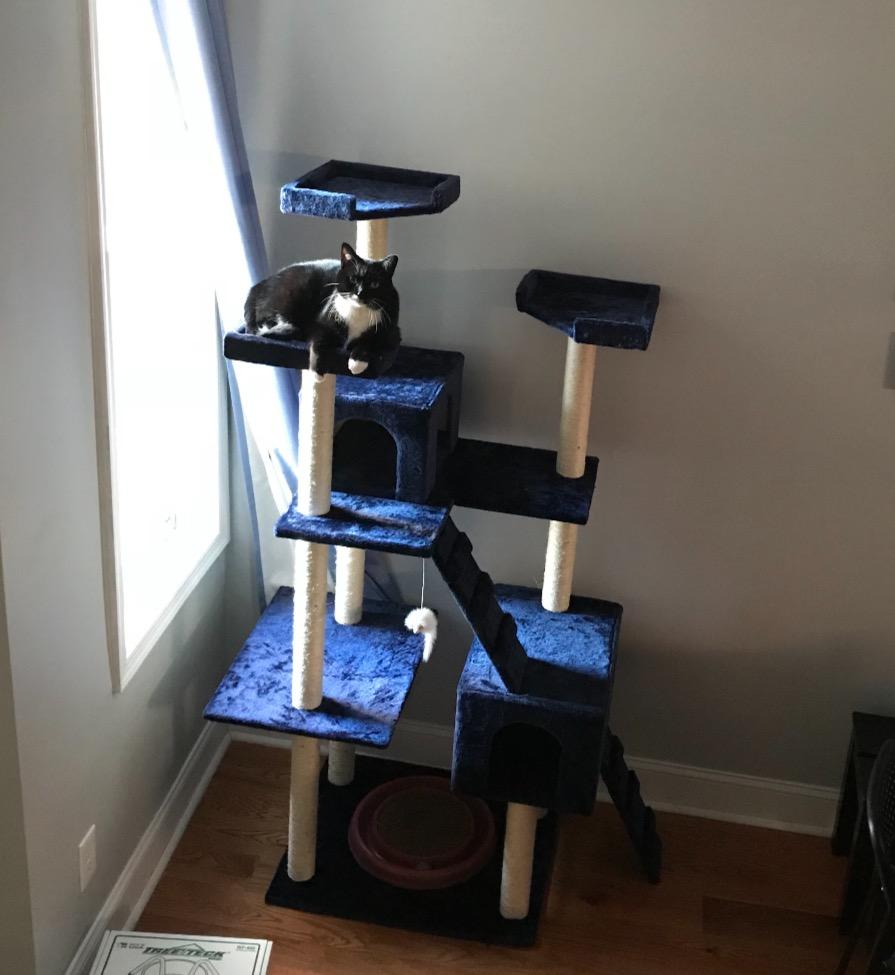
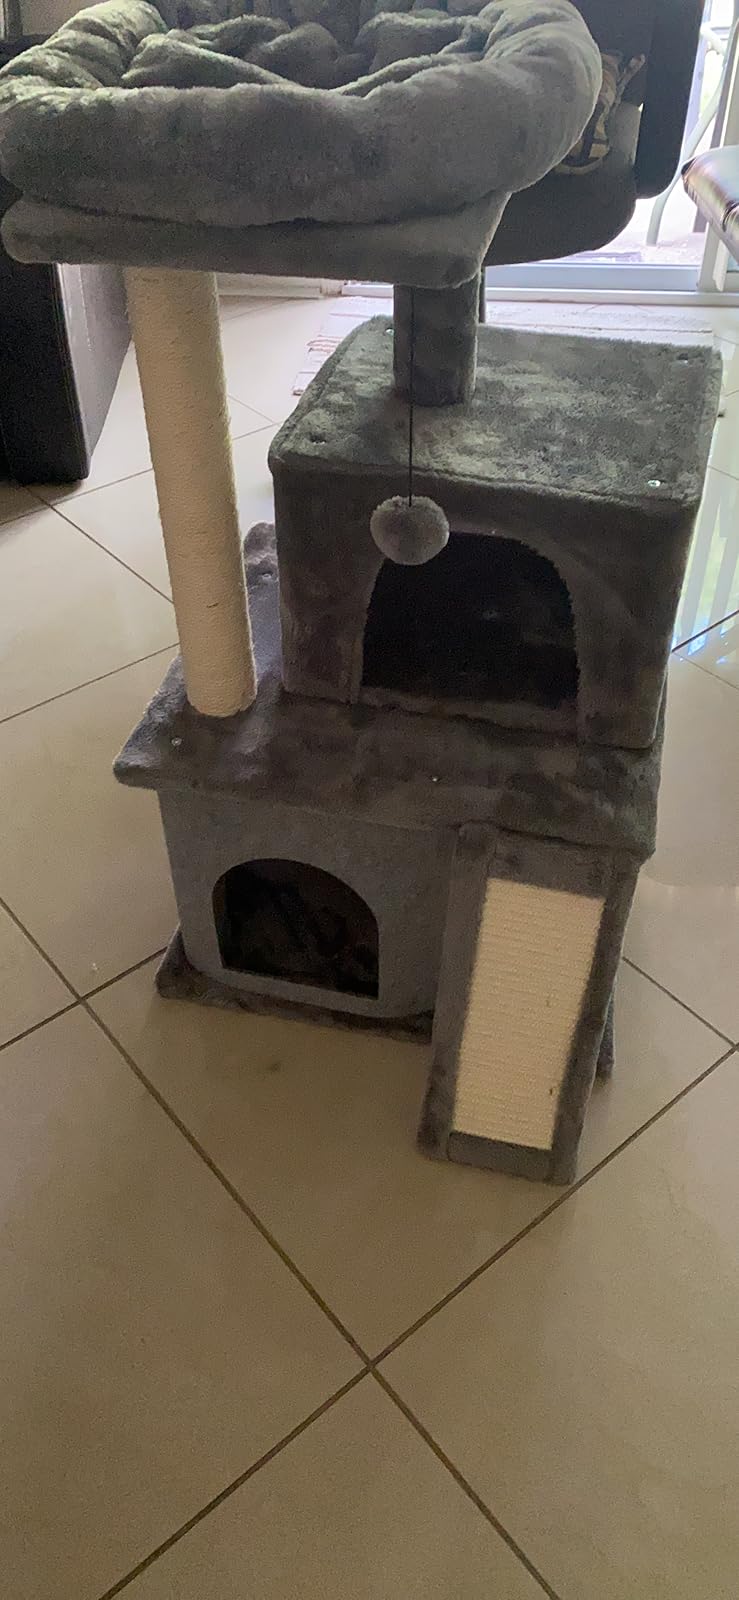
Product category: items_cat tree
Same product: no